France–Turkey relations

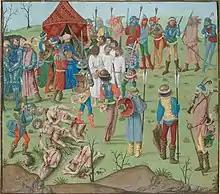
Execution of Christian prisoners by Bayezid I after the Battle of Nicopolis in 1396. Froissart's "Chronicles"

In 1396, Jean Le Maingre, the Marshal of France, took part in the joint French–Hungarian crusade against the Ottoman Turks, which suffered a heavy defeat on September 28 at the Battle of Nicopolis. He was taken hostage by the Ottoman sultan Bayezid I, but, unlike many of his companions, escaped execution and was eventually ransomed. From France, it was said about 5,000 knights and squires joined, and were accompanied by 6,000 archers and foot soldiers drawn from the best volunteer and mercenary companies; totalling some 11,000 men. Philip of Artois, Count of Eu, the Constable of France, was captured in the battle, and subsequently died in captivity.